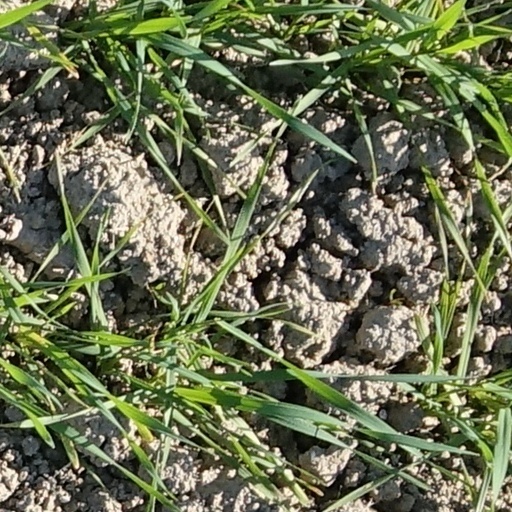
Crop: wheat